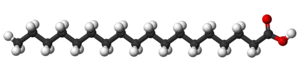
L'acide stéarique ou acide octadécanoïque est un acide gras à chaîne moyenne, qu'on symbolise par les nombres 18:0 pour indiquer qu'il a 18 atomes de carbone et aucune liaison covalente double : c'est un acide gras saturé. À température ambiante, il forme un solide blanc. Sa température de fusion est d'environ 70 °C. L'acide stéarique est abondant dans toutes les graisses animales sous la forme de l'ester tristéarate de glycérine C₅₇H₁₁₀O₆ ou végétales. Il est d'ailleurs le plus répandu des acides gras saturés après l'acide palmitique et avant l'acide myristique. Il a pour origine le suif. Il sert industriellement à faire des huiles, des bougies et des savons.